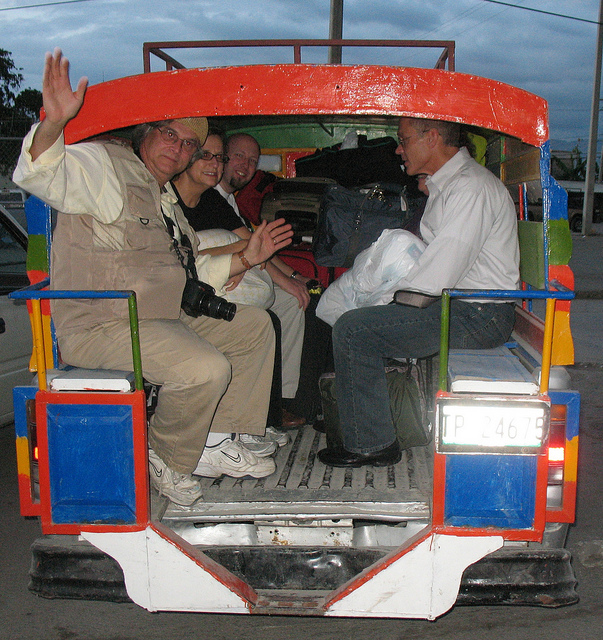
Several people are riding in the back of a pickup truck.